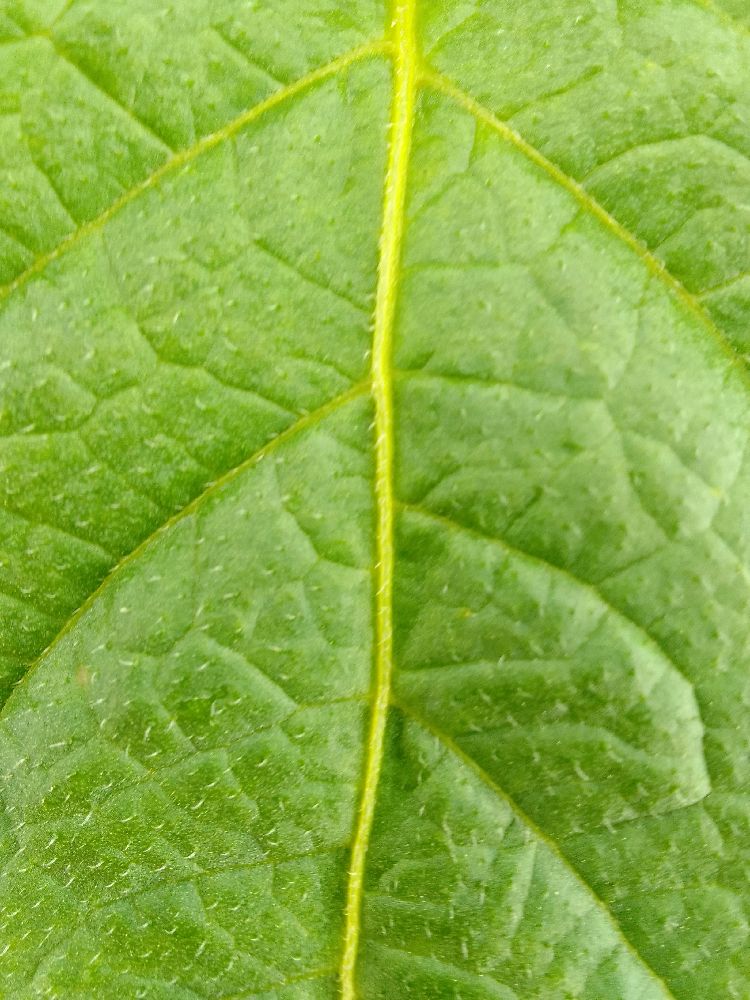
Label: Healthy